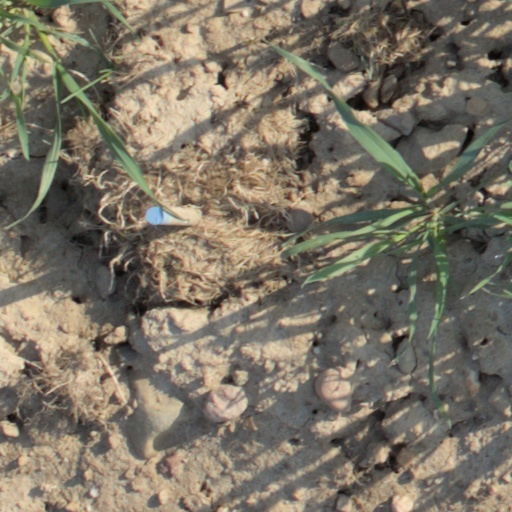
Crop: wheat